The Surrogate Woman

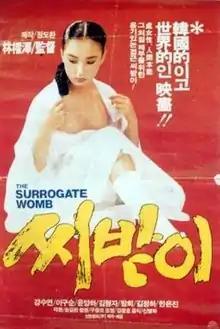
Theatrical poster to "The Surrogate Woman"

The Surrogate Woman (also known as The Surrogate Womb or The Surrogate Mother) is a 1986 film directed by Im Kwon-taek, dealing with the love affair between a rich aristocrat and a poor servant during the Joseon period.